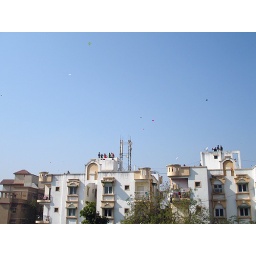
Building next door & kites in the sky